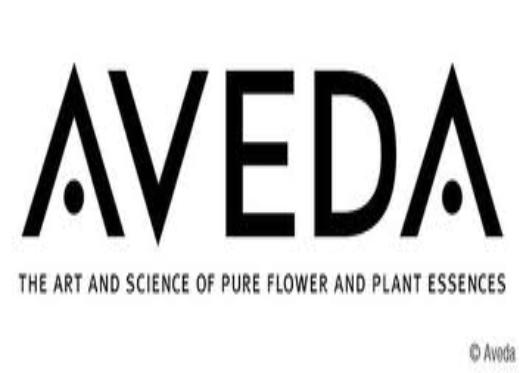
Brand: Aveda
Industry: Necessities